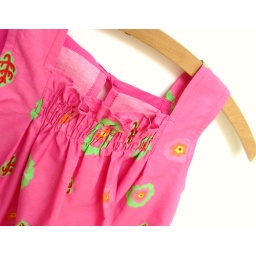
Girl's full apron in pink and red poplin with flowers. Smocked front and tye back. From mother and daughter collection.